Question: What does the sign on the wall say?
Tambaya: Me alamar dake jikin bango ta ce?
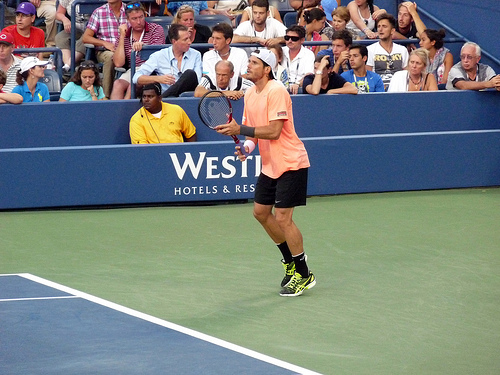
Answer: Westin Hotels & Resorts.
Amsa: Westin Hotels & Resorts.